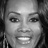
Emotion: happy